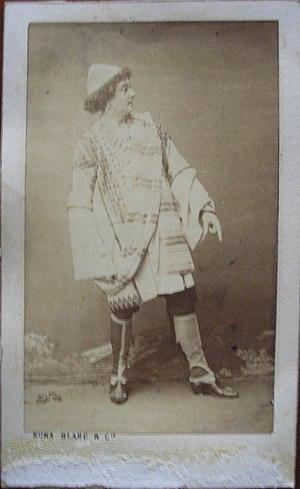
Achille-Félix Montaubry est un ténor, violoncelliste, compositeur et directeur de théâtre français.